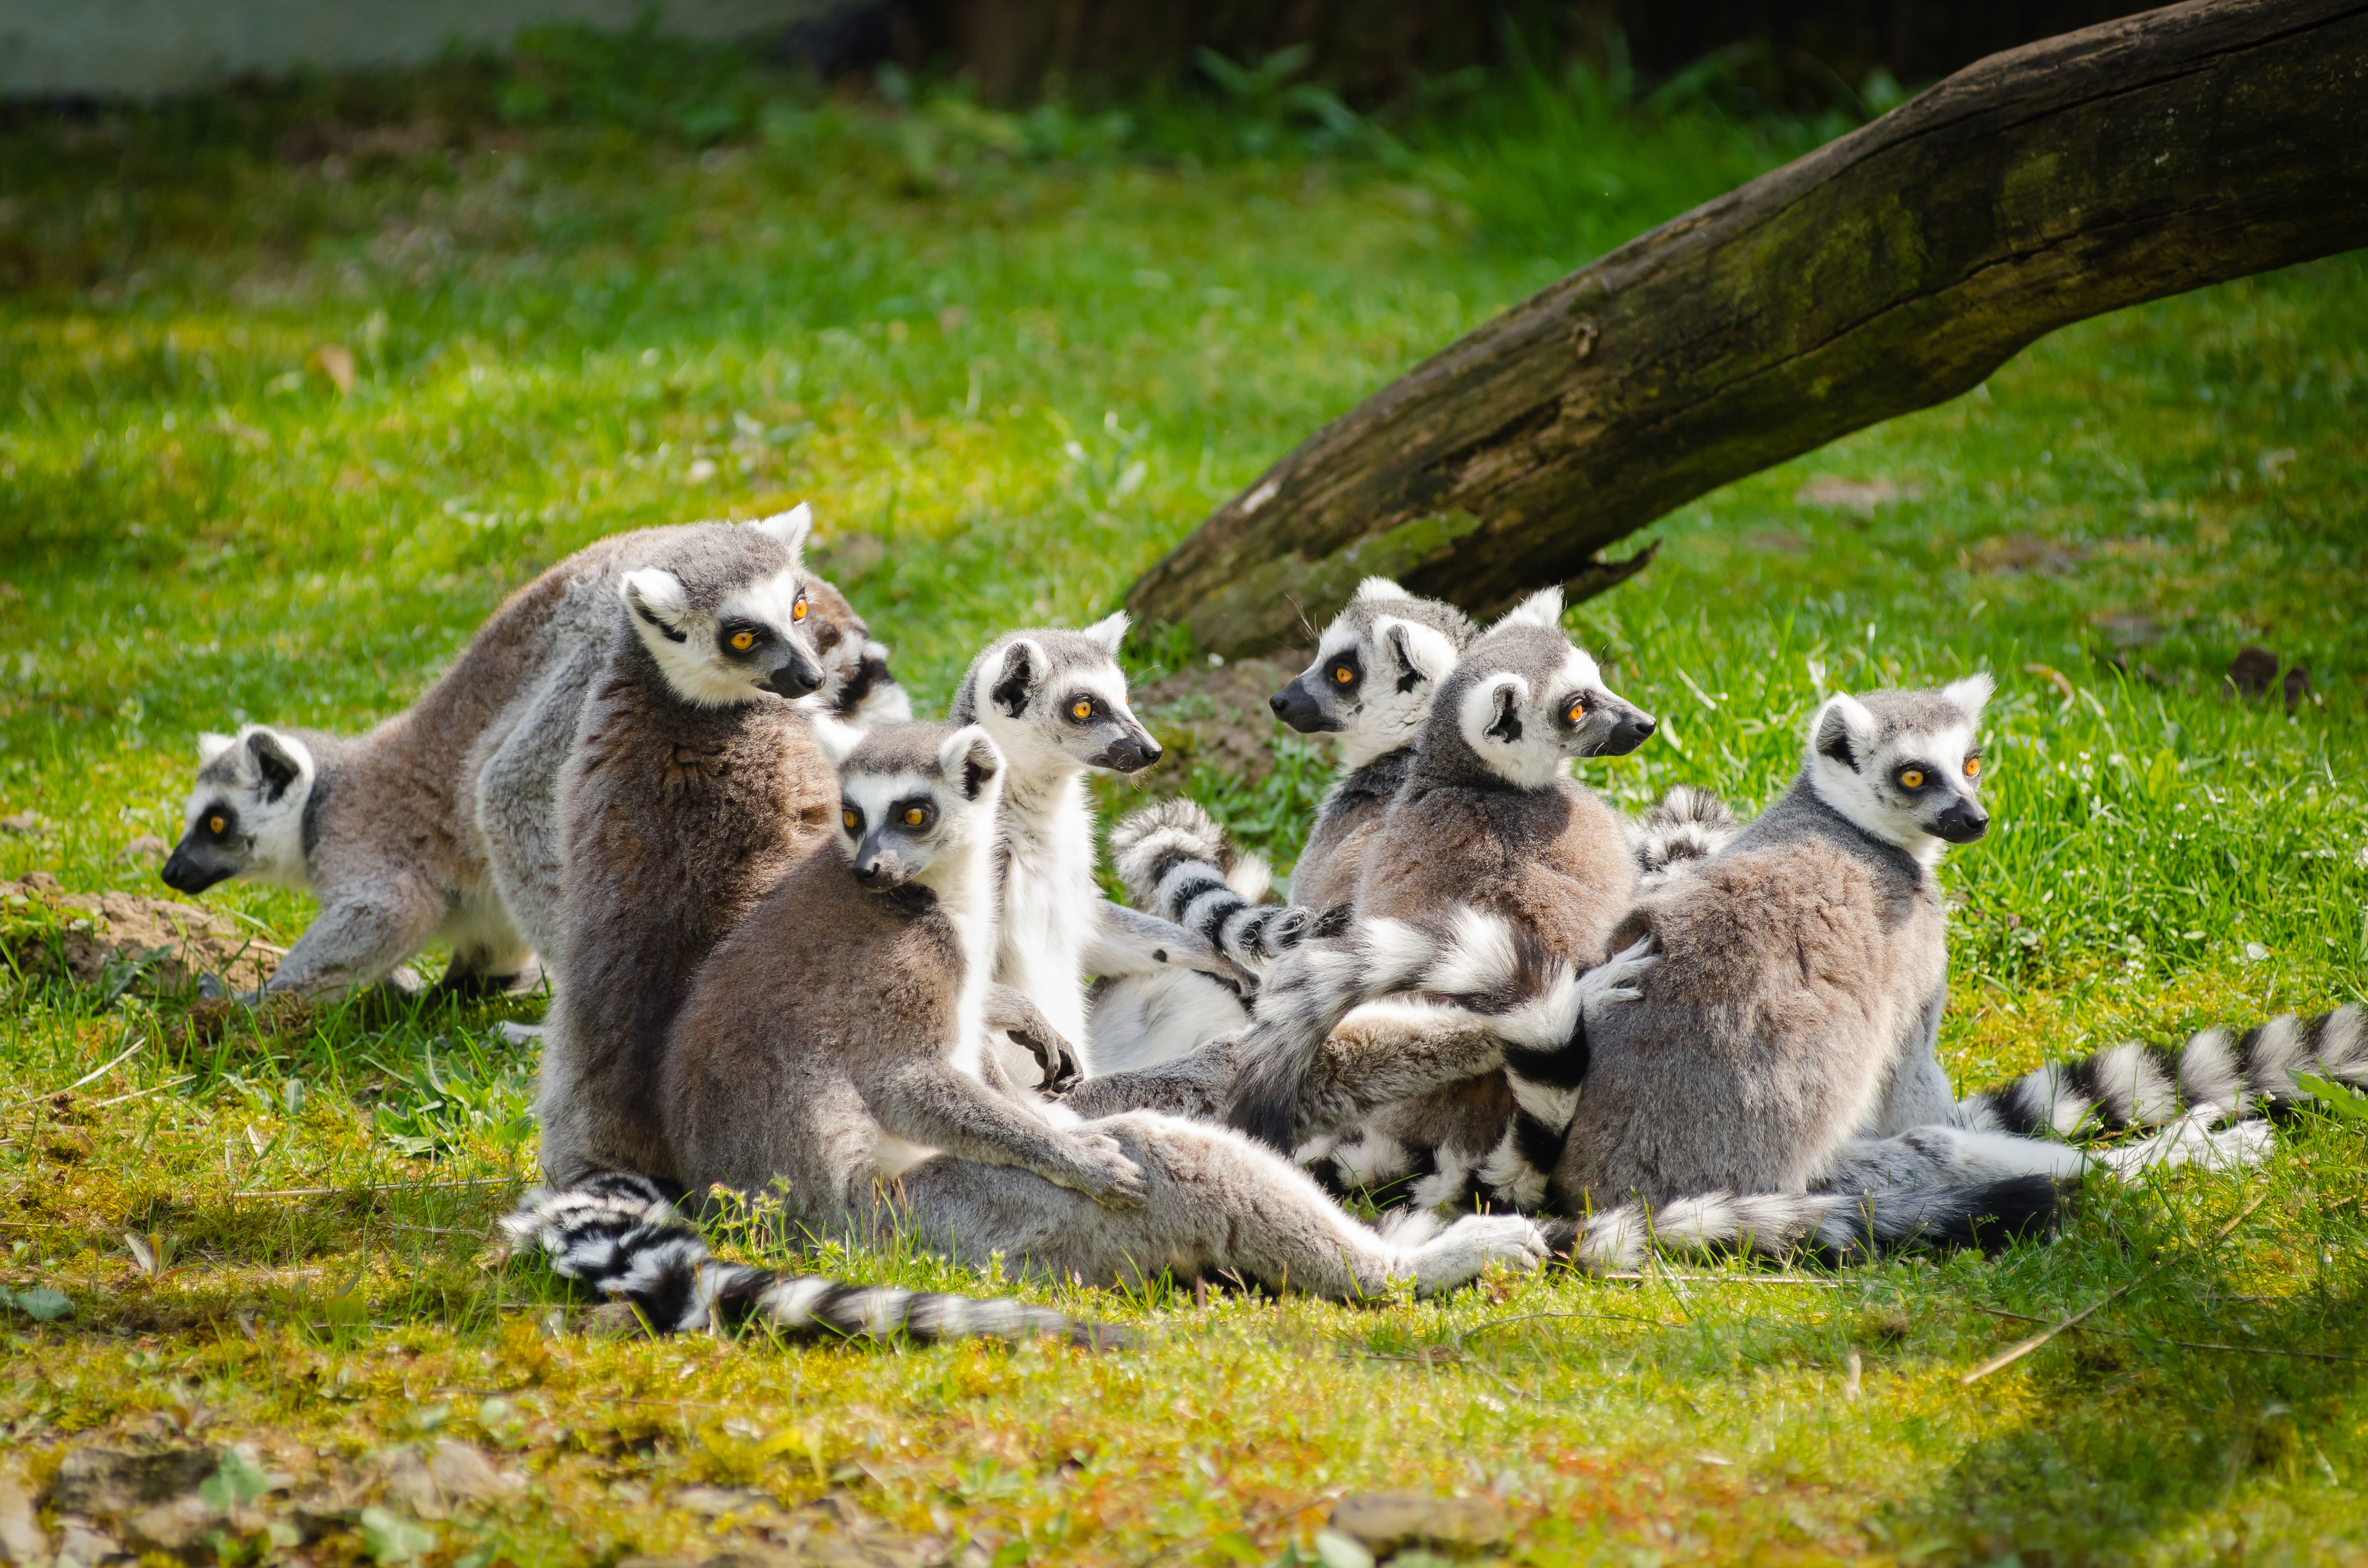
ring, feet, cute, wildlife, zoo, mammal, nikon, fauna, primate, eyes, hands, madagascar, germany, deutschland, adorable, lemur, d7000, niedlich, tierpark, tailed, katta, hnde, madagaskar, lemuren, marsupial, kattas, fuse